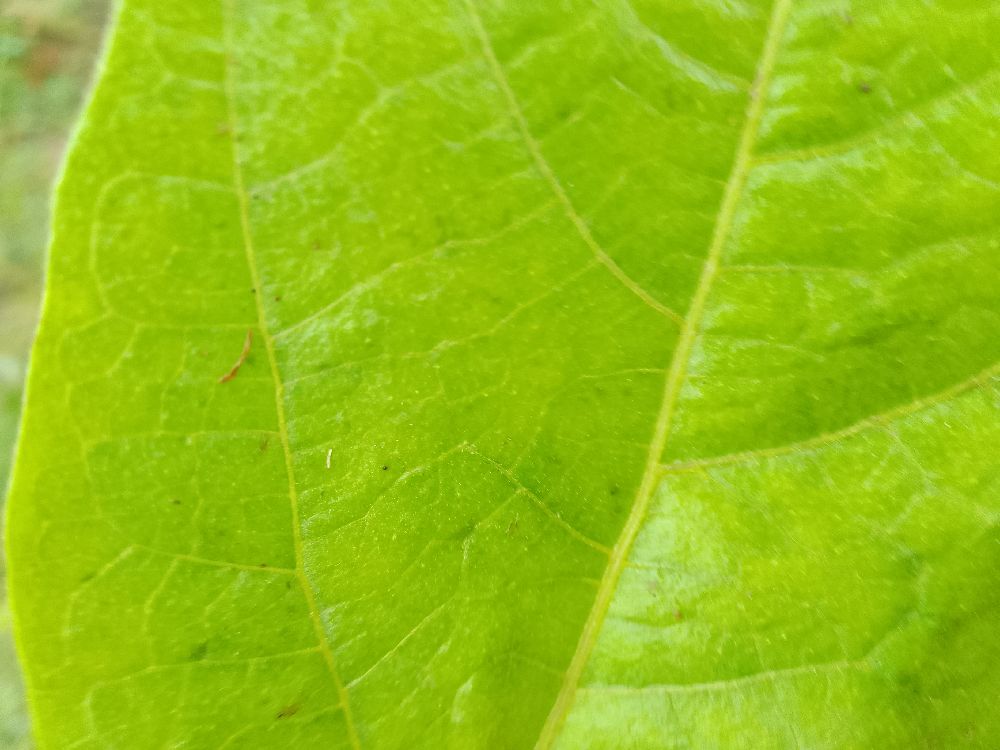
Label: healthy